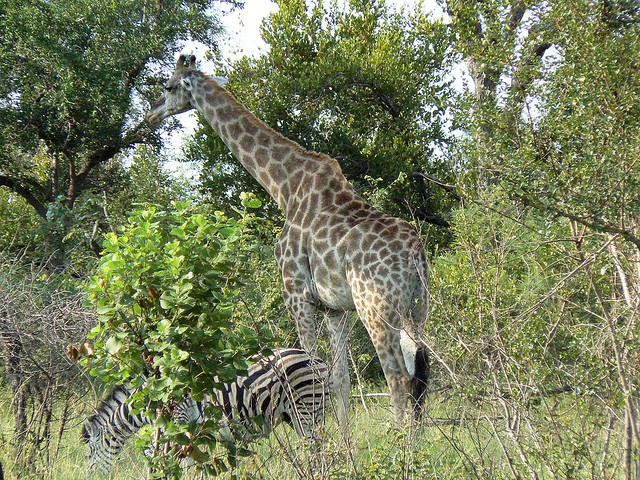
A zebra standing next to a giraffe in a forest.
A giraffe looking towards the trees out side in the grass.
A giraffe and a zebra in a bushy area.
A zebra and a giraffe standing in a wooded area.
A giraffe and a zebra amongst the shrubbery growth